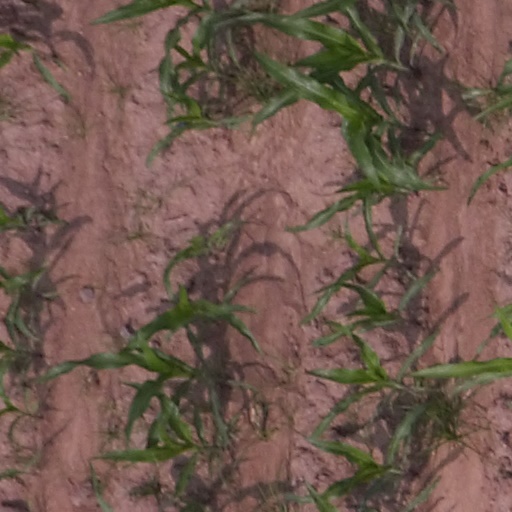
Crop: maize; corn